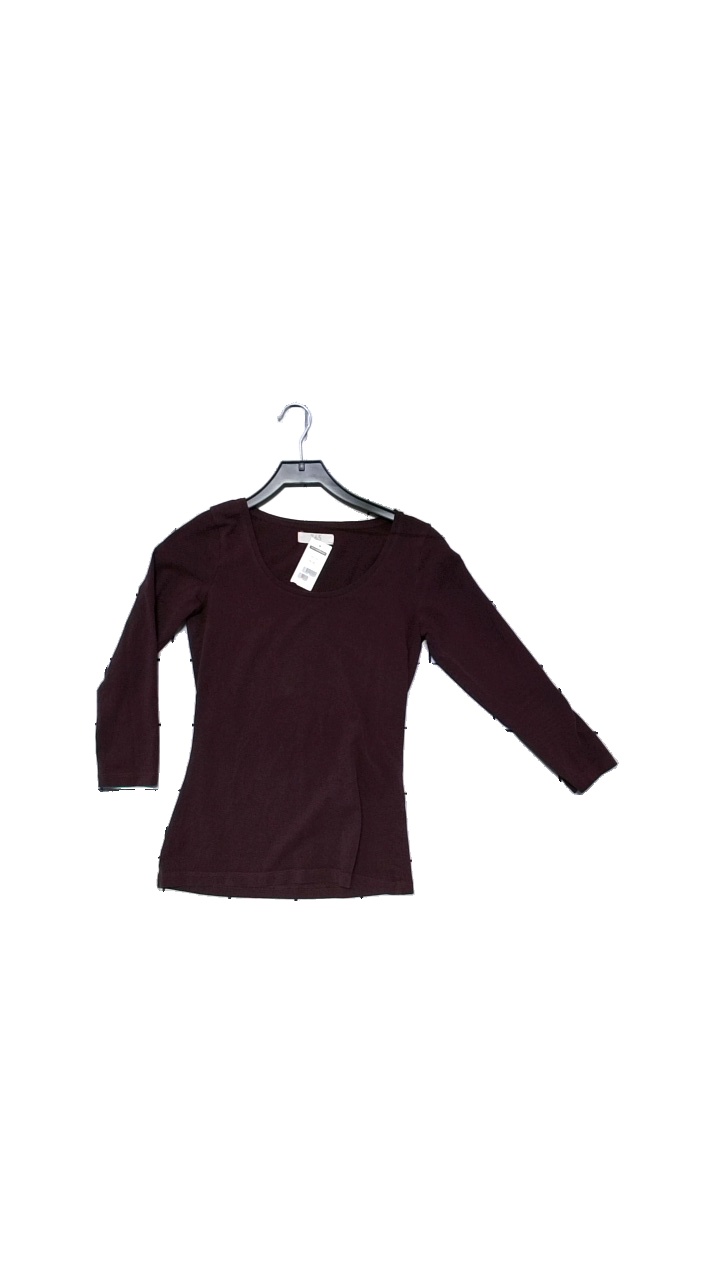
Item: Top (Ladies)
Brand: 365
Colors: Purple
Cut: Regular, C-collar
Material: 95% cotton, 5% elastane
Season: All
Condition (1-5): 4
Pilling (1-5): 4
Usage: Reuse
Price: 50-100